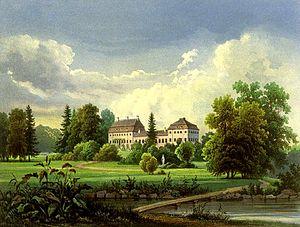
Le château de Karlsburg est un château situé à Karlsburg dans le nord-est de l'Allemagne en Poméranie-Occidentale.